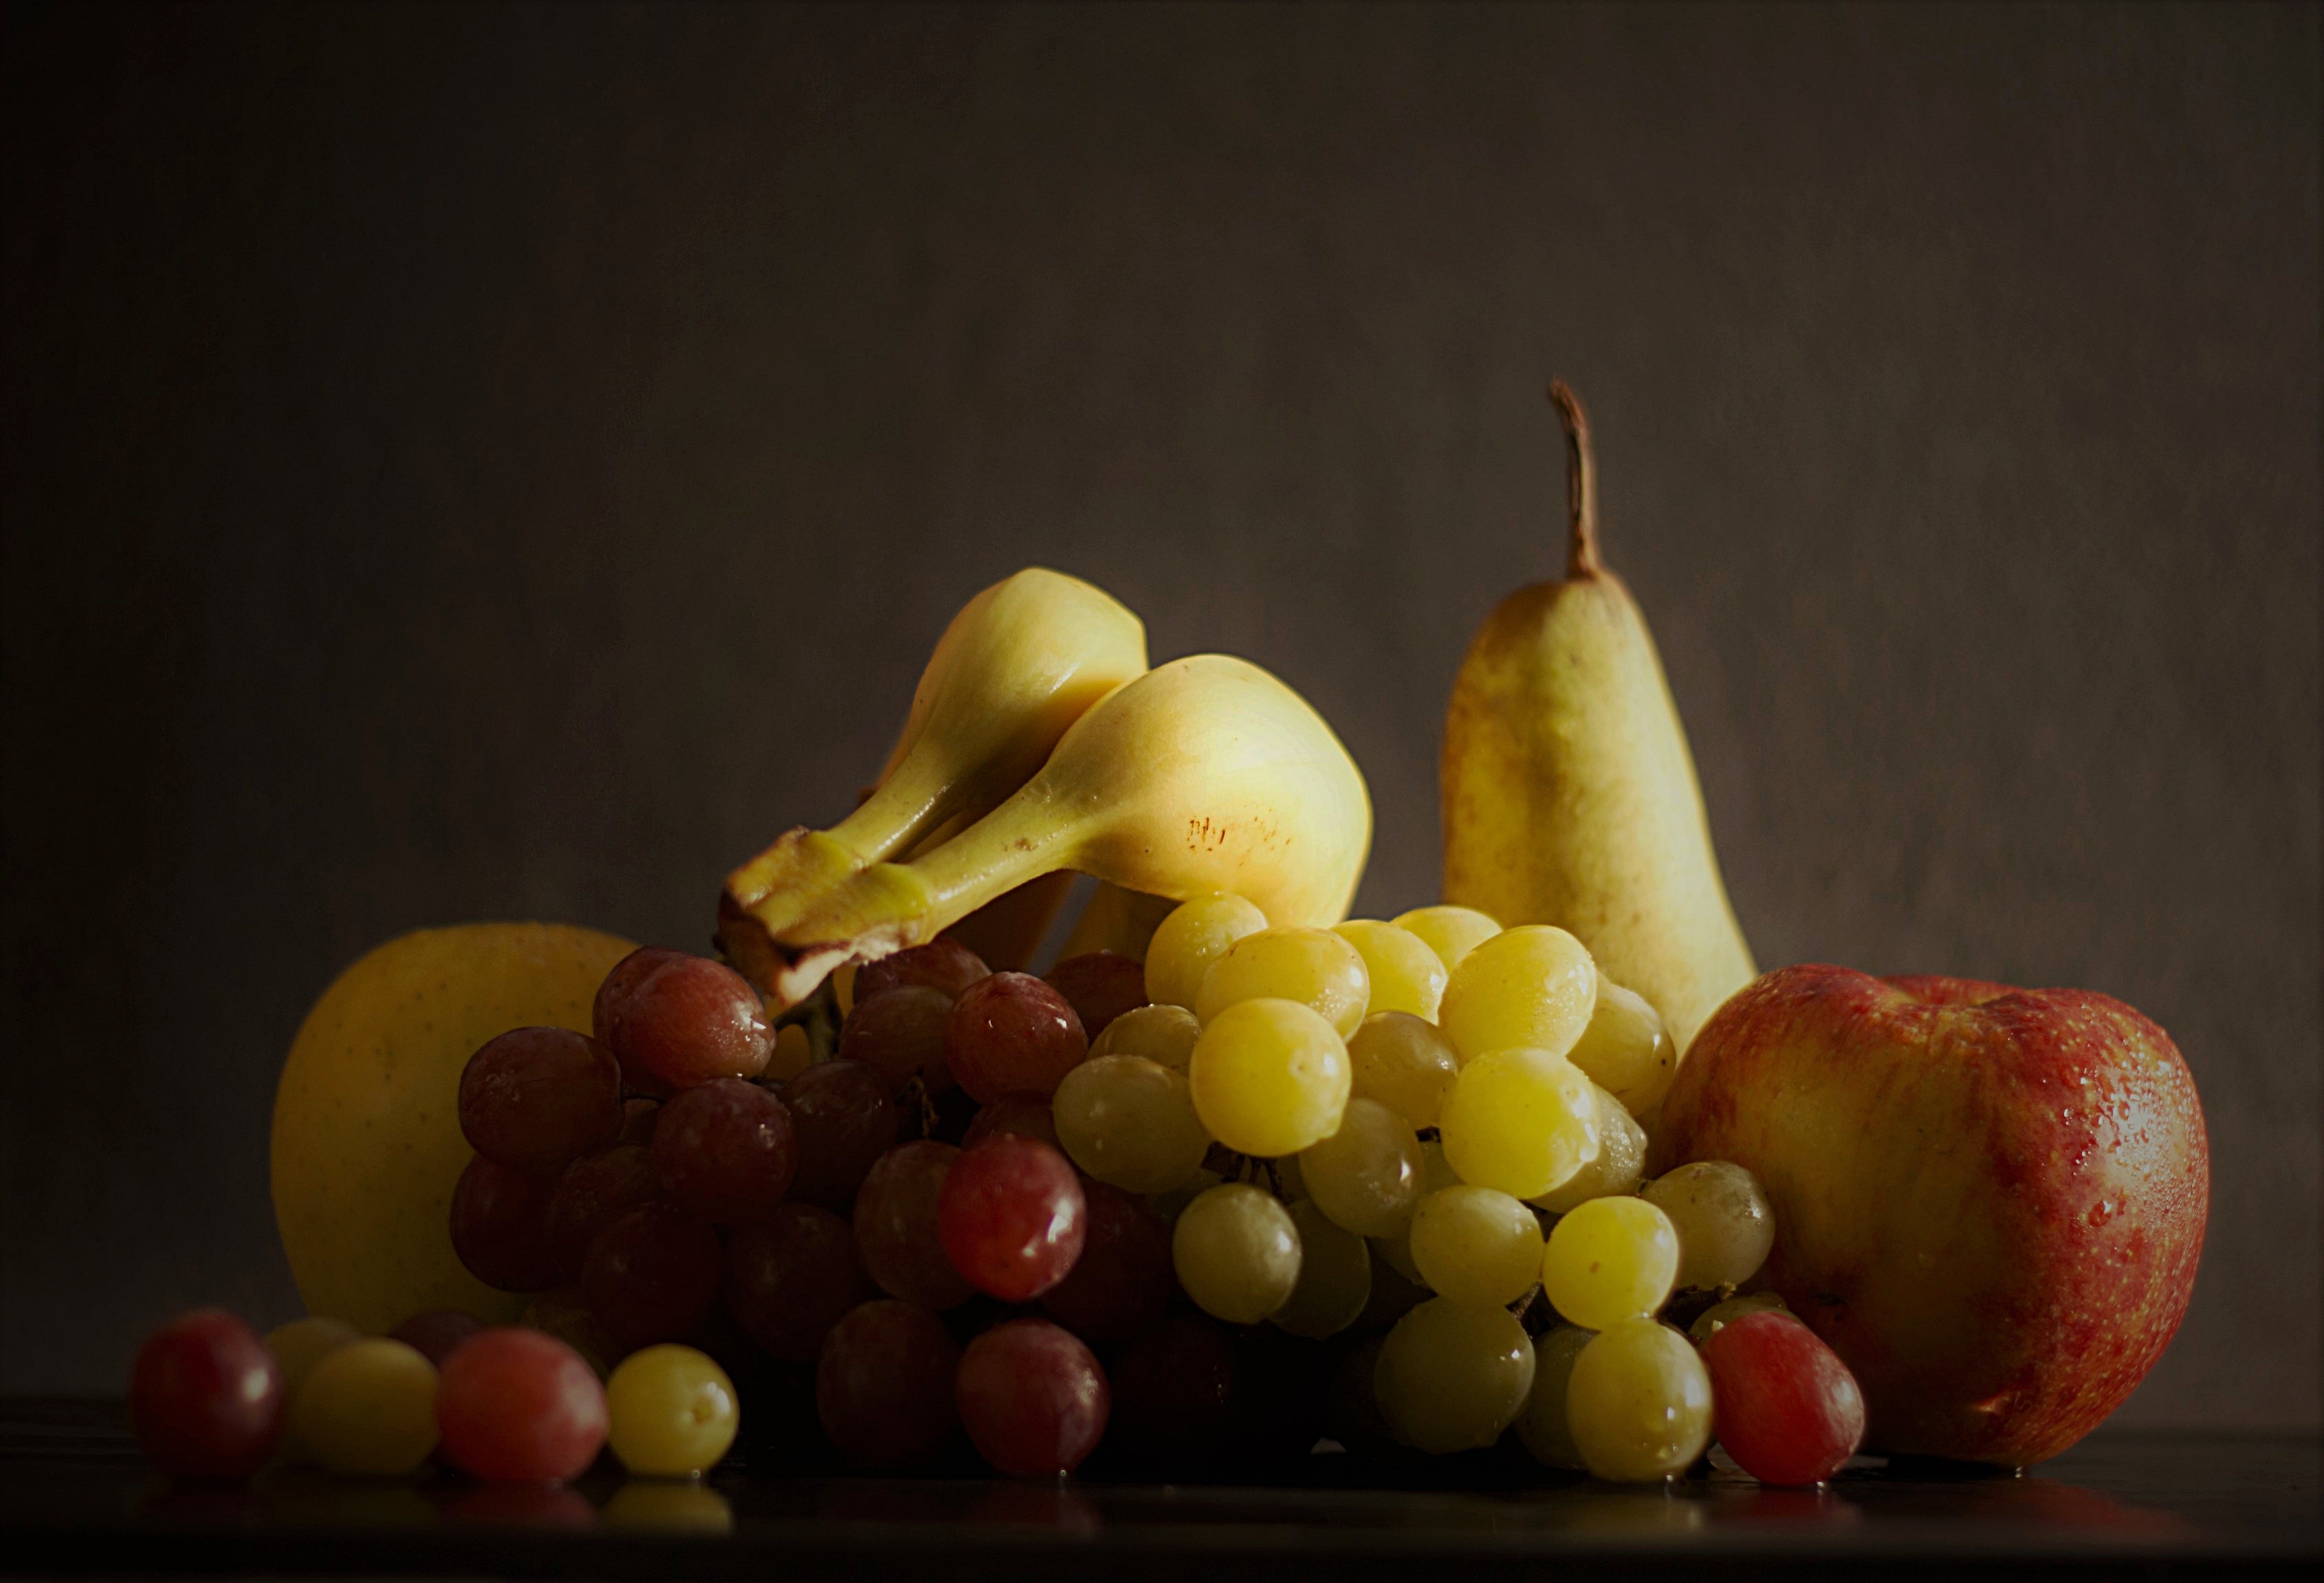
apple, plant, grape, fruit, food, produce, banana, healthy, still life, painting, nutrition, grapes, fruits, vitamins, bless you, macro photography, flowering plant, still life photography, land plant